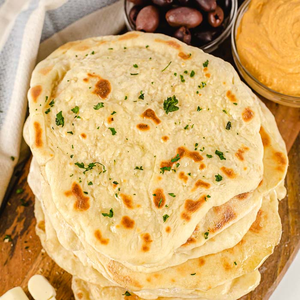
Dish: naan